Detroit City Is the Place to Be

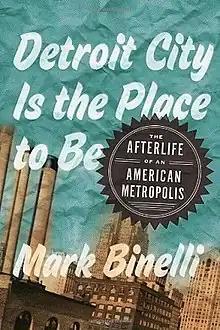
First edition (US)

Detroit City Is the Place to Be: The Afterlife of an American Metropolis is a 2012 book by Mark Binelli, published by Picador (UK) and by Metropolitan Books (US). The book was later published in the United Kingdom by Bodley Head under the title The Last Days of Detroit: Motor Cars, Motown and the Collapse of an Industrial Giant.